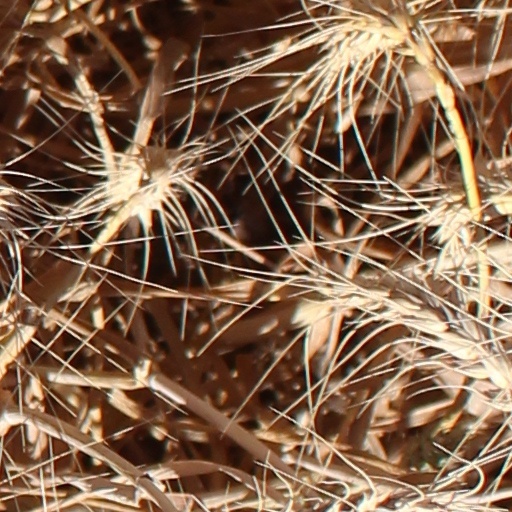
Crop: wheat